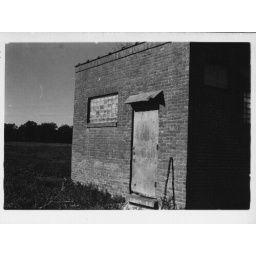
Building in cow field